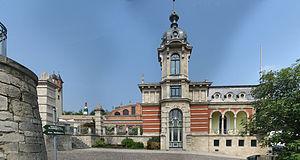
La maison Kloss &amp